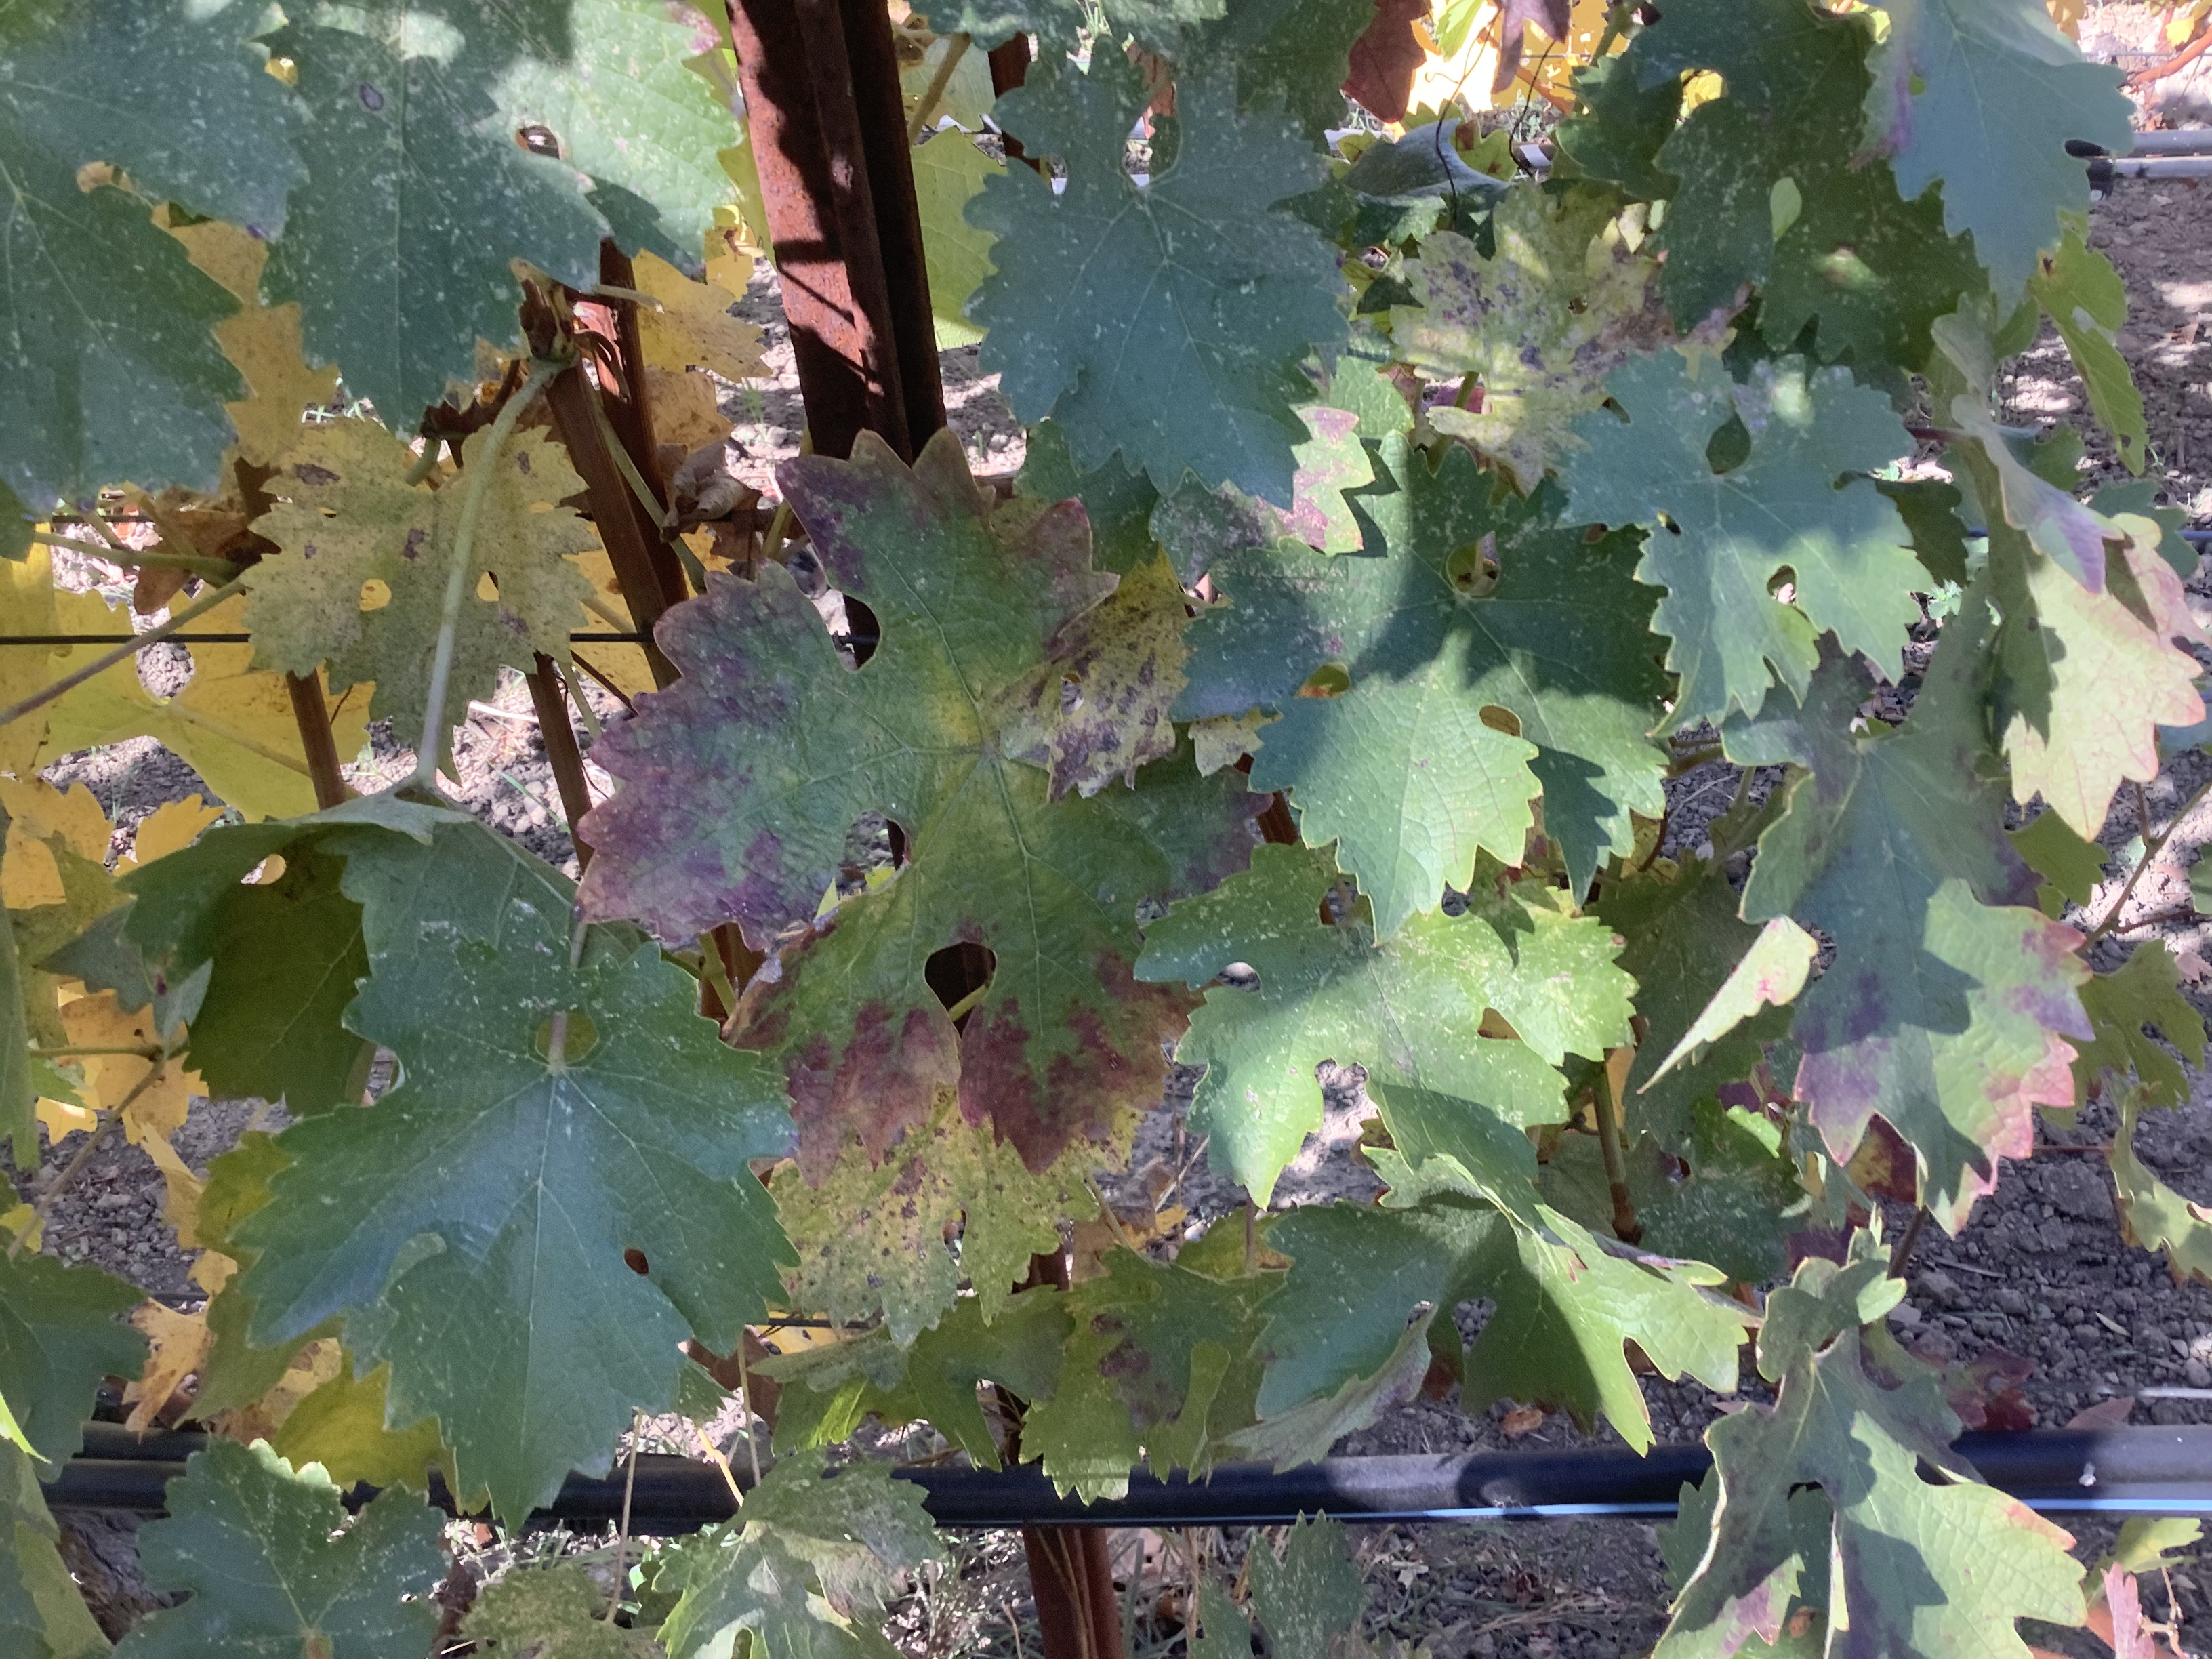
Label: Red Blotch